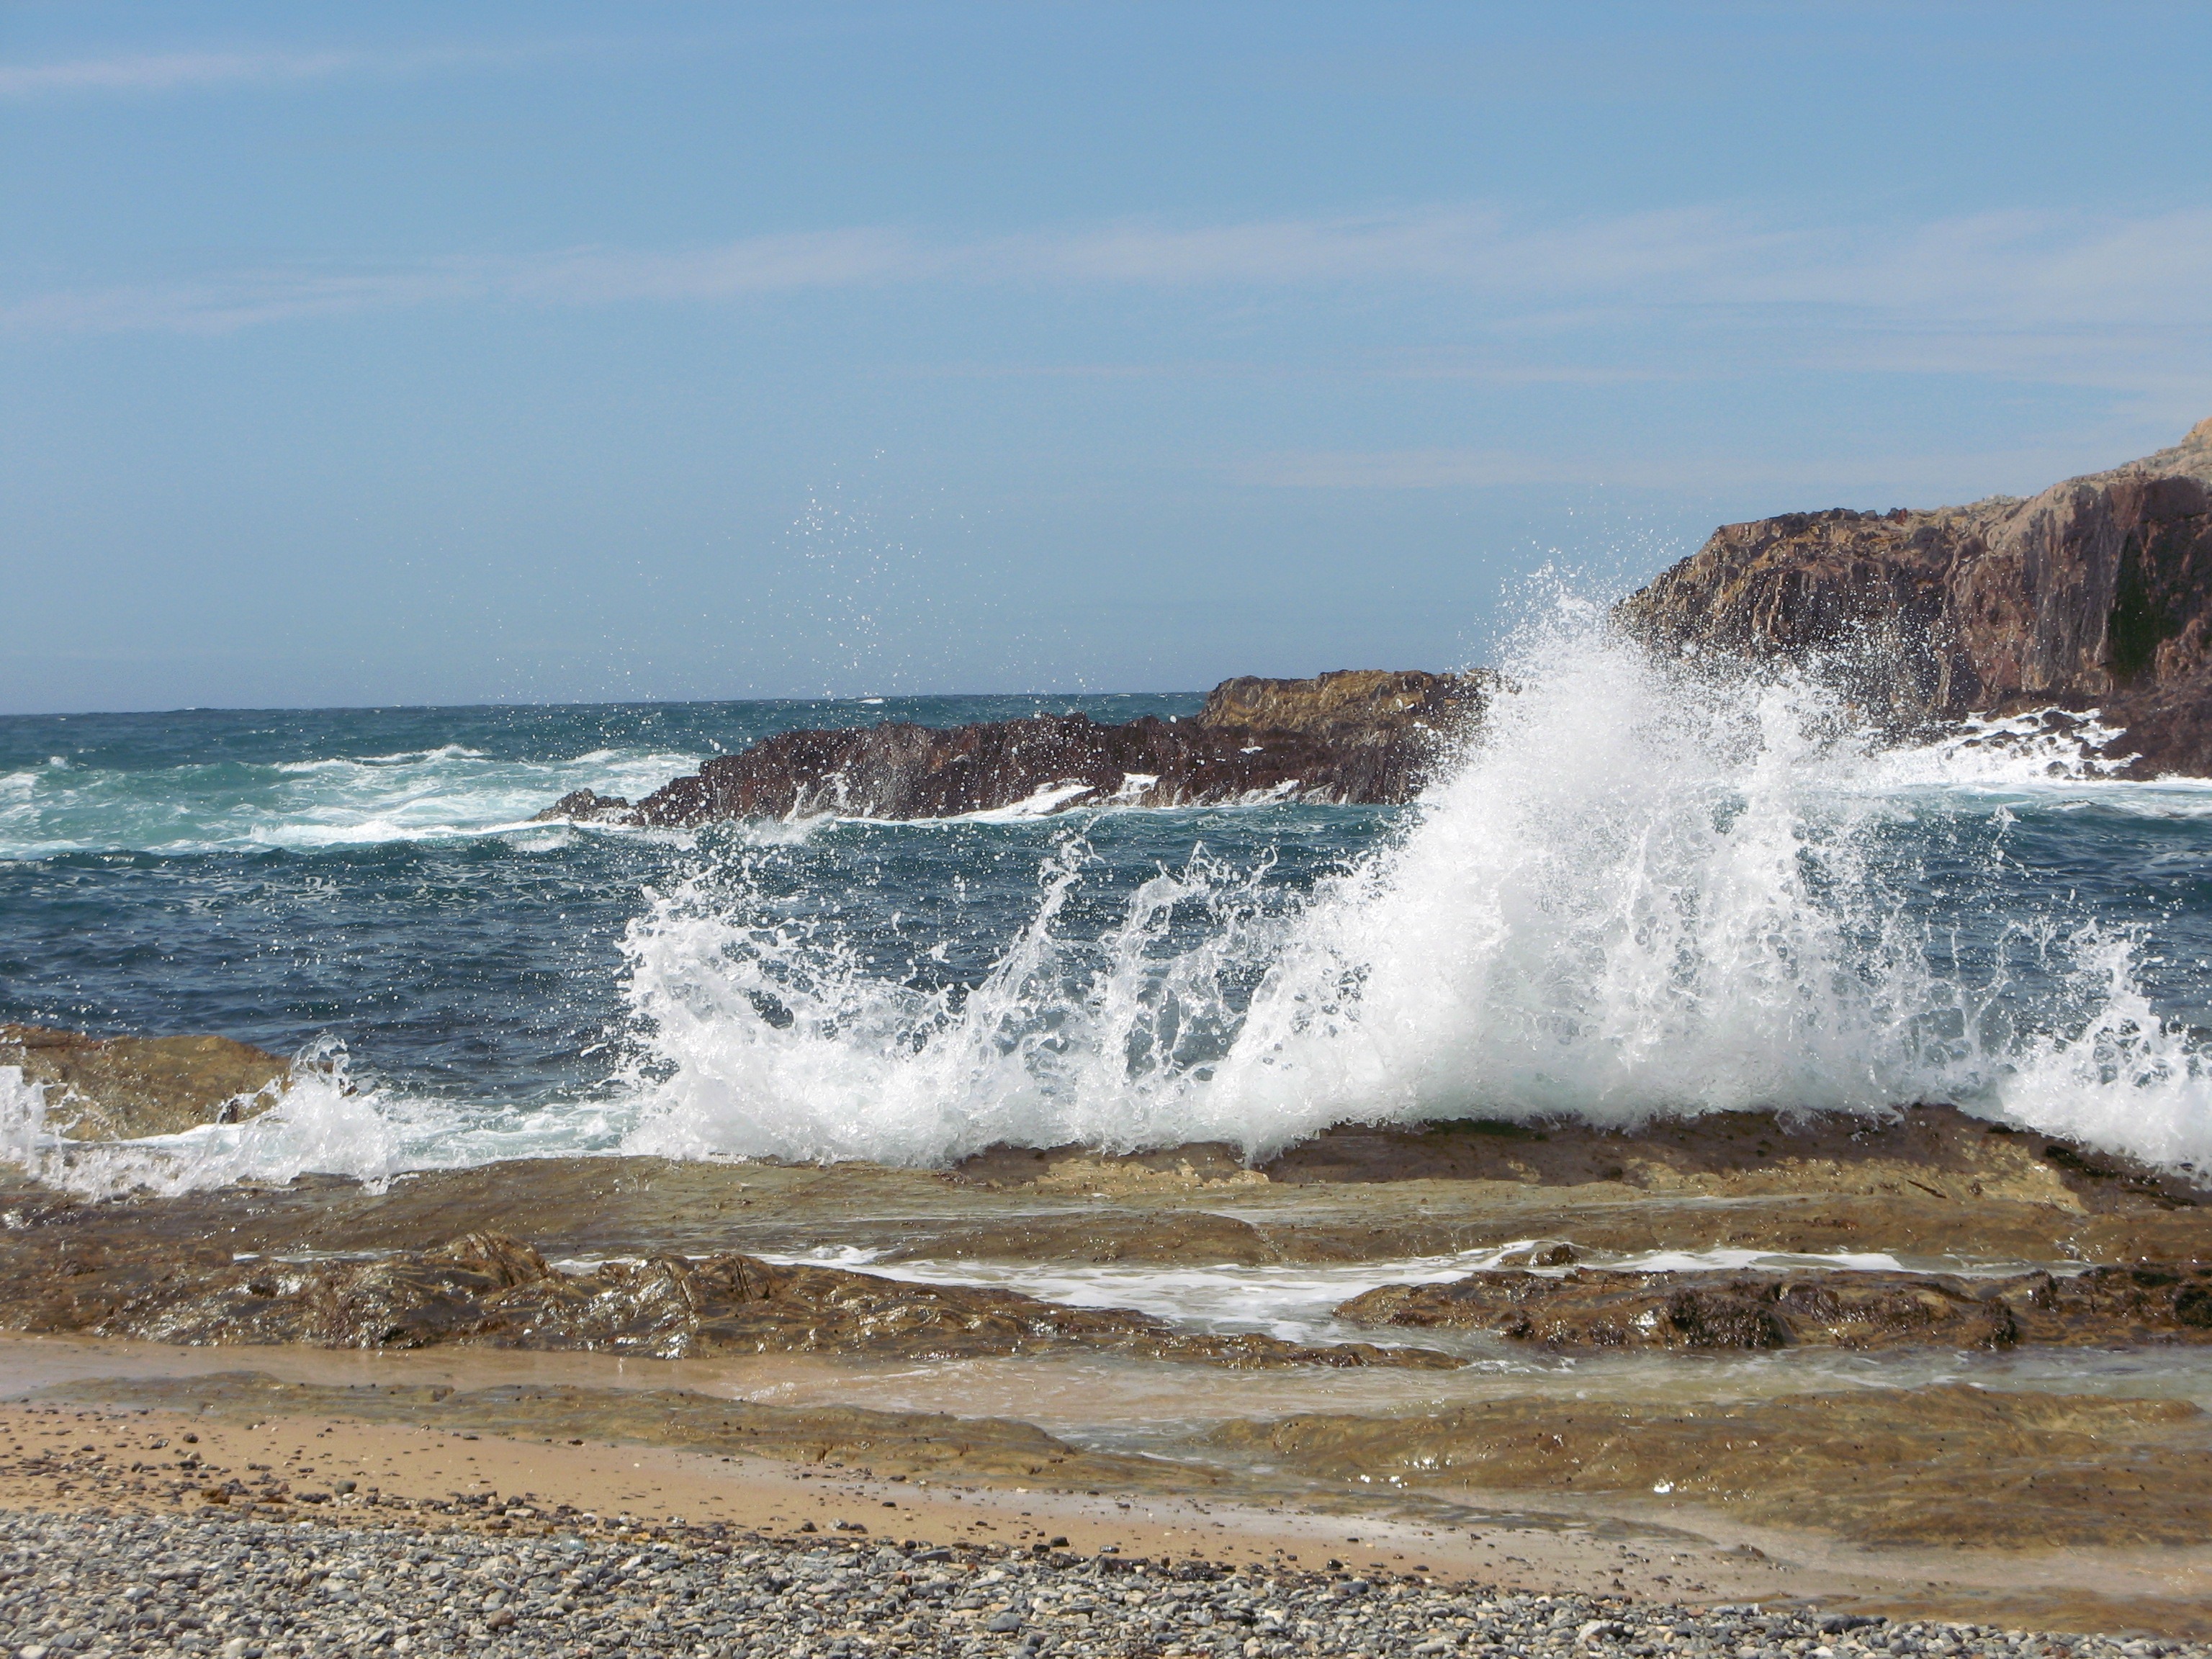
beach, sea, coast, water, rock, ocean, cloud, sky, shore, wave, wind, summer, vacation, surf, spray, blue, body of water, rocks, waves, pebbles, cape, wind wave